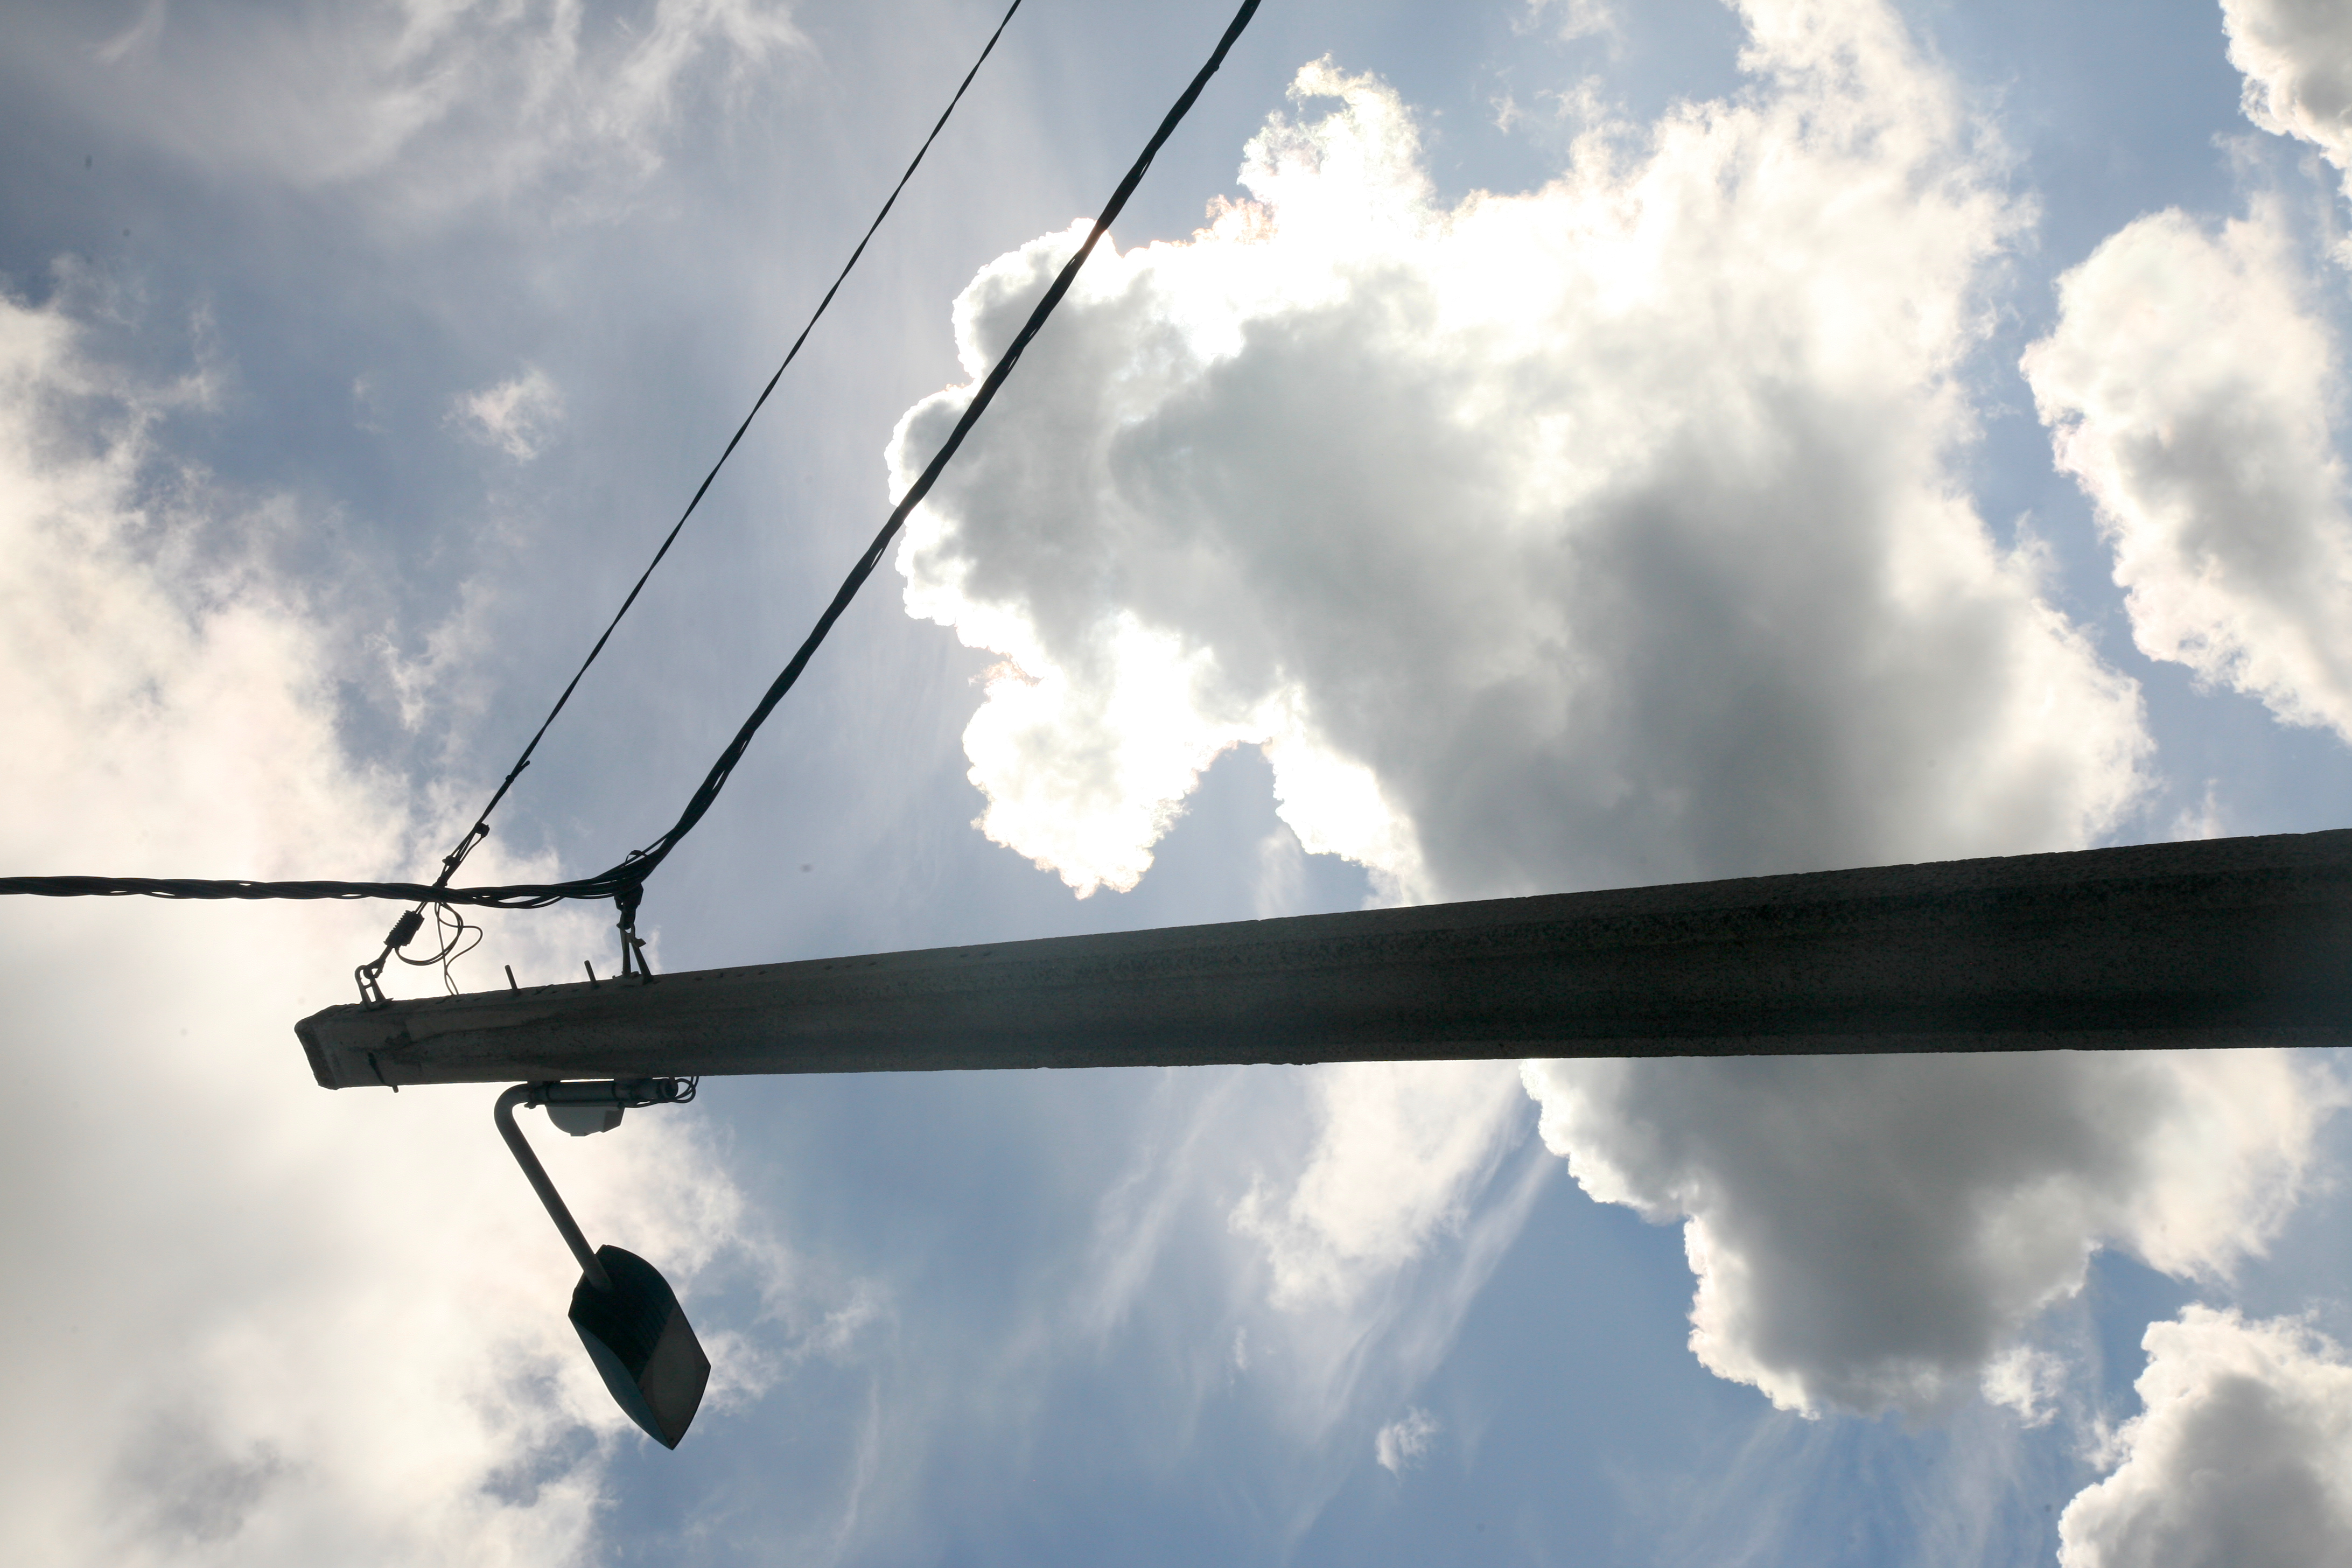
cloud, sky, sunlight, wind, line, tower, mast, blue, street light, cross, electricity, lighting, nuage, francia, frankrijk, cotedopale, pasdecaials, stellaplage, cucq, poteau, tr pied, meteorological phenomenon, atmosphere of earth, overhead power line